The Undercroft, Guildford

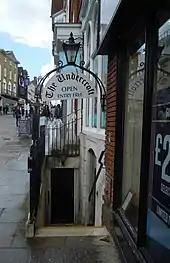
The entrance to the Undercroft on the High Street in Guildford

Generally, a medieval undercroft was built with at least three vaulted bays depending on the wealth or storage needs of the owner. Built of stone and therefore fireproof, an undercroft would have been used for storing foodstuffs or liquids such as barrels of wine or items of value. When built under a house an undercroft and, more importantly its contents, could be watched at all times. While undercrofts are on occasion called 'cellars' they were not exclusively built completely below ground level; the fact of being built into the ground often resulted in their being preserved when the building above was no longer used or when another building was erected in its place. There are the remains of about another half a dozen medieval undercrofts in Guildford. Being constructed of masonry they were costly to build and only could have been afforded by rich merchants which reveals that Guildford was a wealthy town during the Middle Ages.